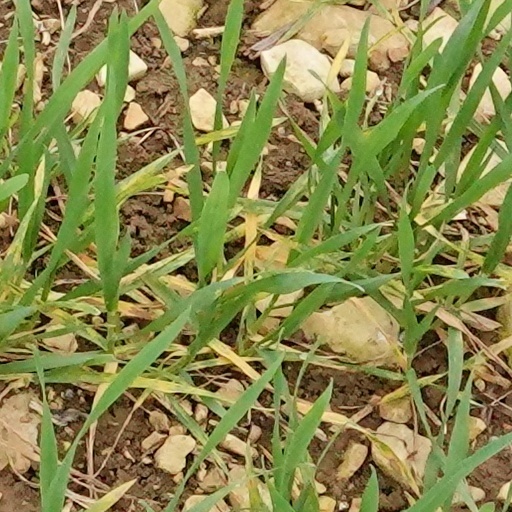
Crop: wheat